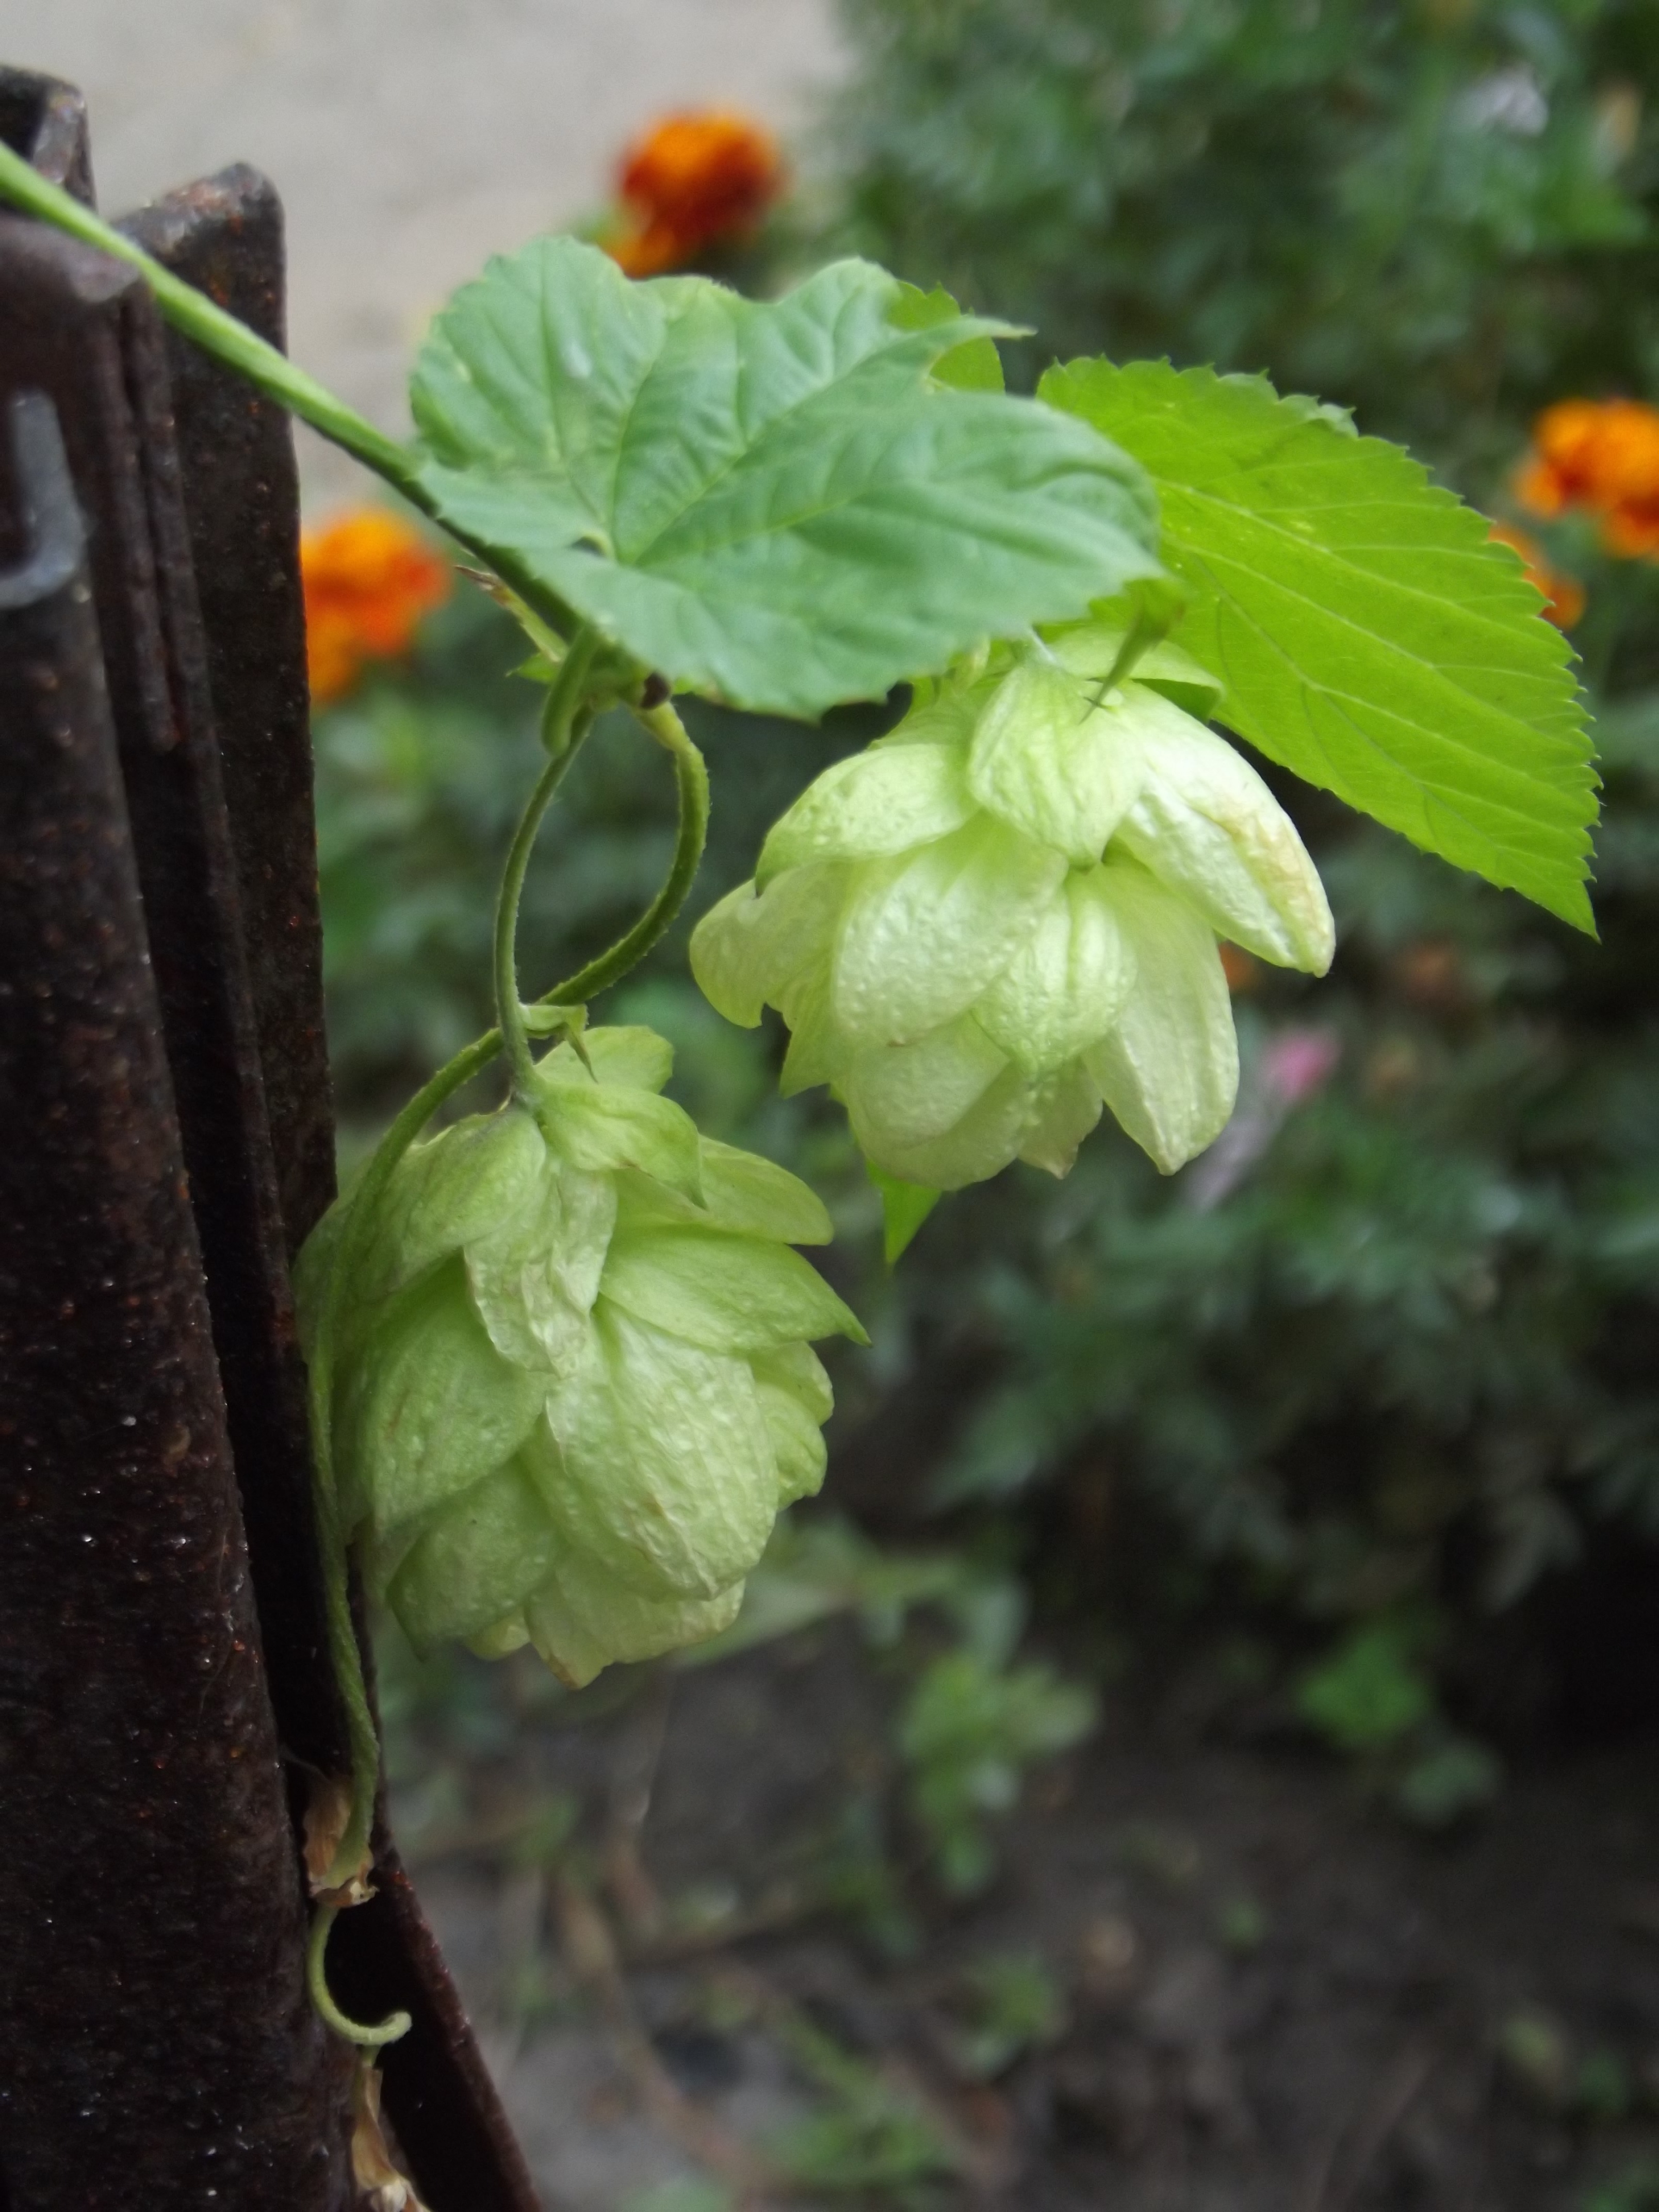
plant, leaf, flower, spring, garden, flora, leaves, hops, humulus lupulus